Ammonia solution

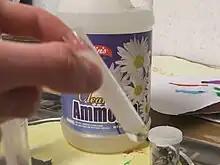
Household ammonia

Ammonia solutions are used as cleaning products for many surfaces and applications. Ammonia in water is sold as a cleaning agent by itself, usually labeled as simply "ammonia", as well as in cleaning products combined with other ingredients. It may be sold plain, lemon-scented (and typically colored yellow), or pine-scented (green). Commonly available ammonia with soap added is known as "cloudy ammonia".